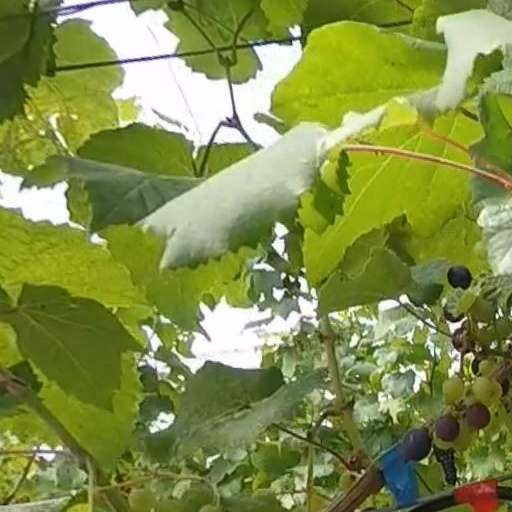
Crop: grape